Phoo Action

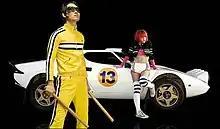
Terry Phoo & Whitey Action

Phoo Action is a BBC Three 60 minute TV pilot, one of six drama pilots that were transmitted in early 2008, and was first broadcast on 12 February 2008 at 21:00 UTC. "Phoo Action" is based on the Jamie Hewlett-created comic strip "Get the Freebies", which ran in "The Face" from June 1996 to June 1997. It stars Jaime Winstone as Whitey Action, Carl Weathers as Police Chief Benjamin "Ben" Benson and Eddie Shin as Terry Phoo.